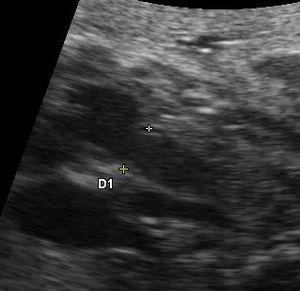
Sténose de l'aorte: Diamètre de l'artère pulmonaire 7 mm (Foetus 26 S.A)
La sténose aortique congénitale ou rétrécissement aortique congénital est une cardiopathie congénitale consistant en un rétrécissement de la voie d'éjection gauche qui se situe en dessous, au niveau de ou au-dessus de la valve aortique.